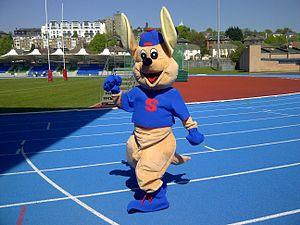
Le Scotstoun Stadium est un stade destiné à l'athlétisme, au rugby situé dans le quartier de West End de la ville de Glasgow, en Écosse.